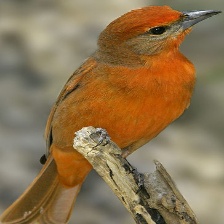
Species: HEPATIC TANAGER
Scientific name: PIRANGA FLAVA